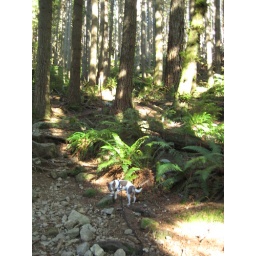
Small dog in a big forest